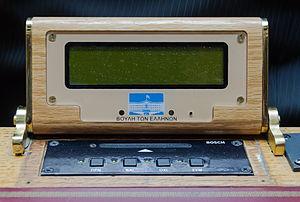
Machine à voter dans la salle des séances du Parlement Hellénique, Athènes, Grèce.
Le Parlement grec ou Voulí est le parlement monocaméral de la Grèce, composé de 300 députés élus pour un mandat de quatre ans au suffrage universel direct par les citoyens grecs.